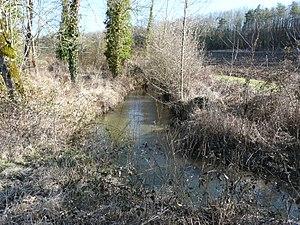
La Donzelle près de la Coufénerie, Dordogne, France. Vue prise vers l'amont.
La Donzelle est un ruisseau français du département de la Dordogne, affluent de la Dronne et sous-affluent de la Dordogne.
Lisle est une commune française située dans le département de la Dordogne, en région Nouvelle-Aquitaine.